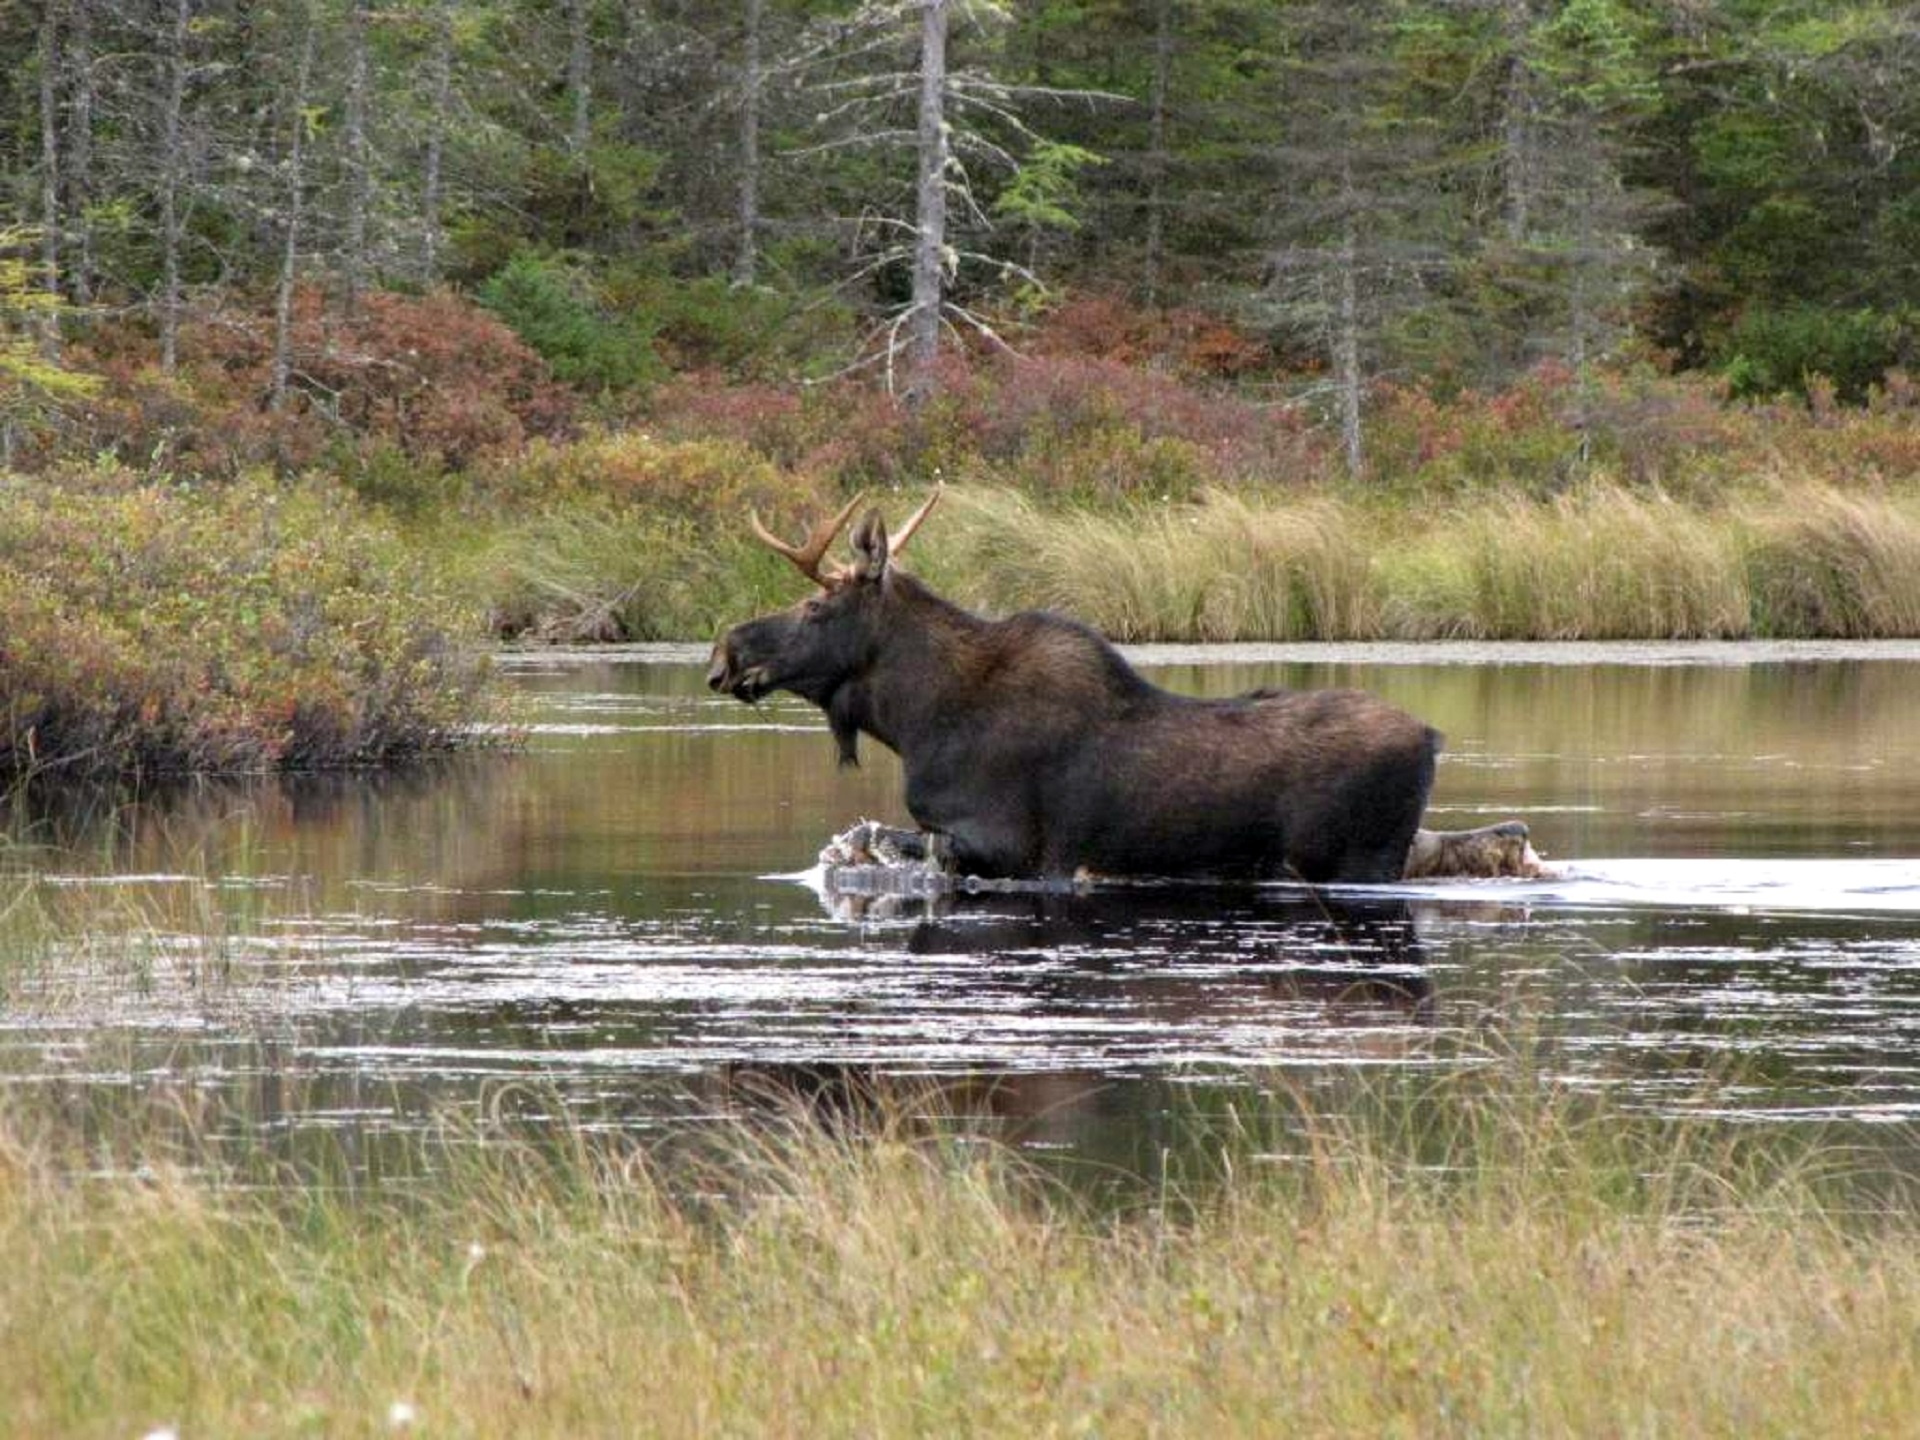
nature, forest, wilderness, looking, pond, wildlife, wild, portrait, mammal, fauna, moose, outdoors, bull, solitary, large, antlers, tundra, elk, cattle like mammal